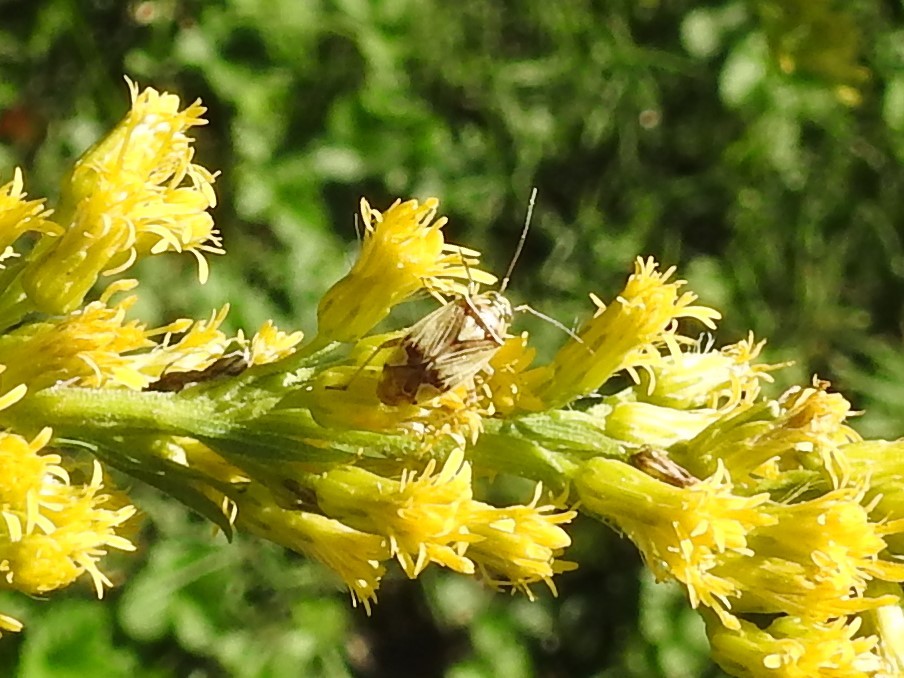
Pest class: lygus_bug